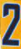
Number: 2